P-500 Bazalt

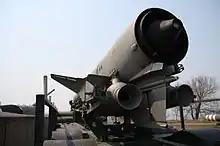
Rear view

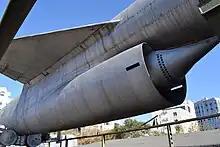
Jet engine air inlet cone

The P-500 Bazalt has a 550 km range and a payload of 1,000 kg, which allows it to carry a 350 kt nuclear or a 950 kg semi-armor-piercing high-explosive warhead. The P-500 Bazalt uses active radar homing for terminal guidance, and can receive mid-course correction from the Tupolev Tu-95RTs Bear D, the Kamov Ka-25K Hormone B and the Kamov Ka-31.